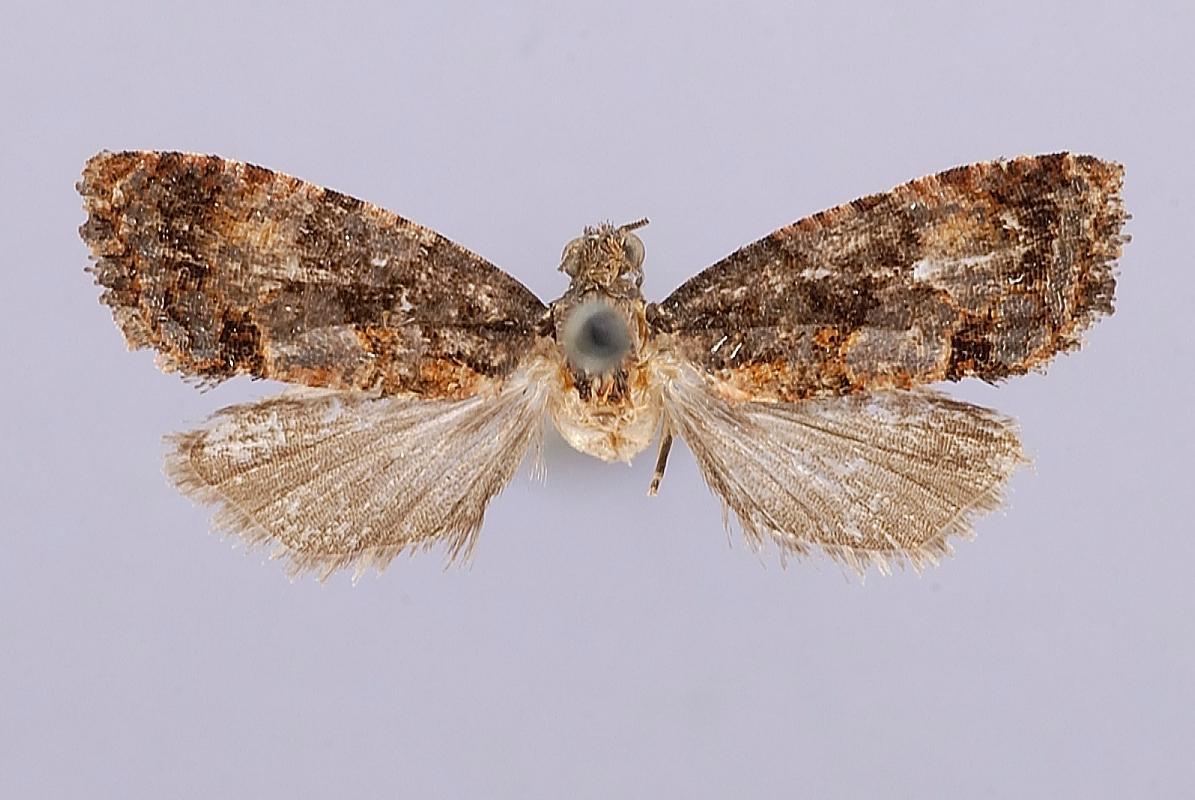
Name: Cryptophlebia citrogramma
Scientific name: Cryptophlebia citrogramma Clarke, 1976
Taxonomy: Animalia, Arthropoda, Insecta, Lepidoptera, Tortricidae
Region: J. Clarke
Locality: Hill 541, [Not Stated], Kosrae, Micronesia, Federated States of
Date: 18 Apr 1953